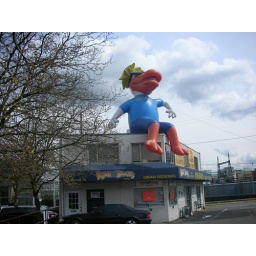
Large duck towers over Seattle.